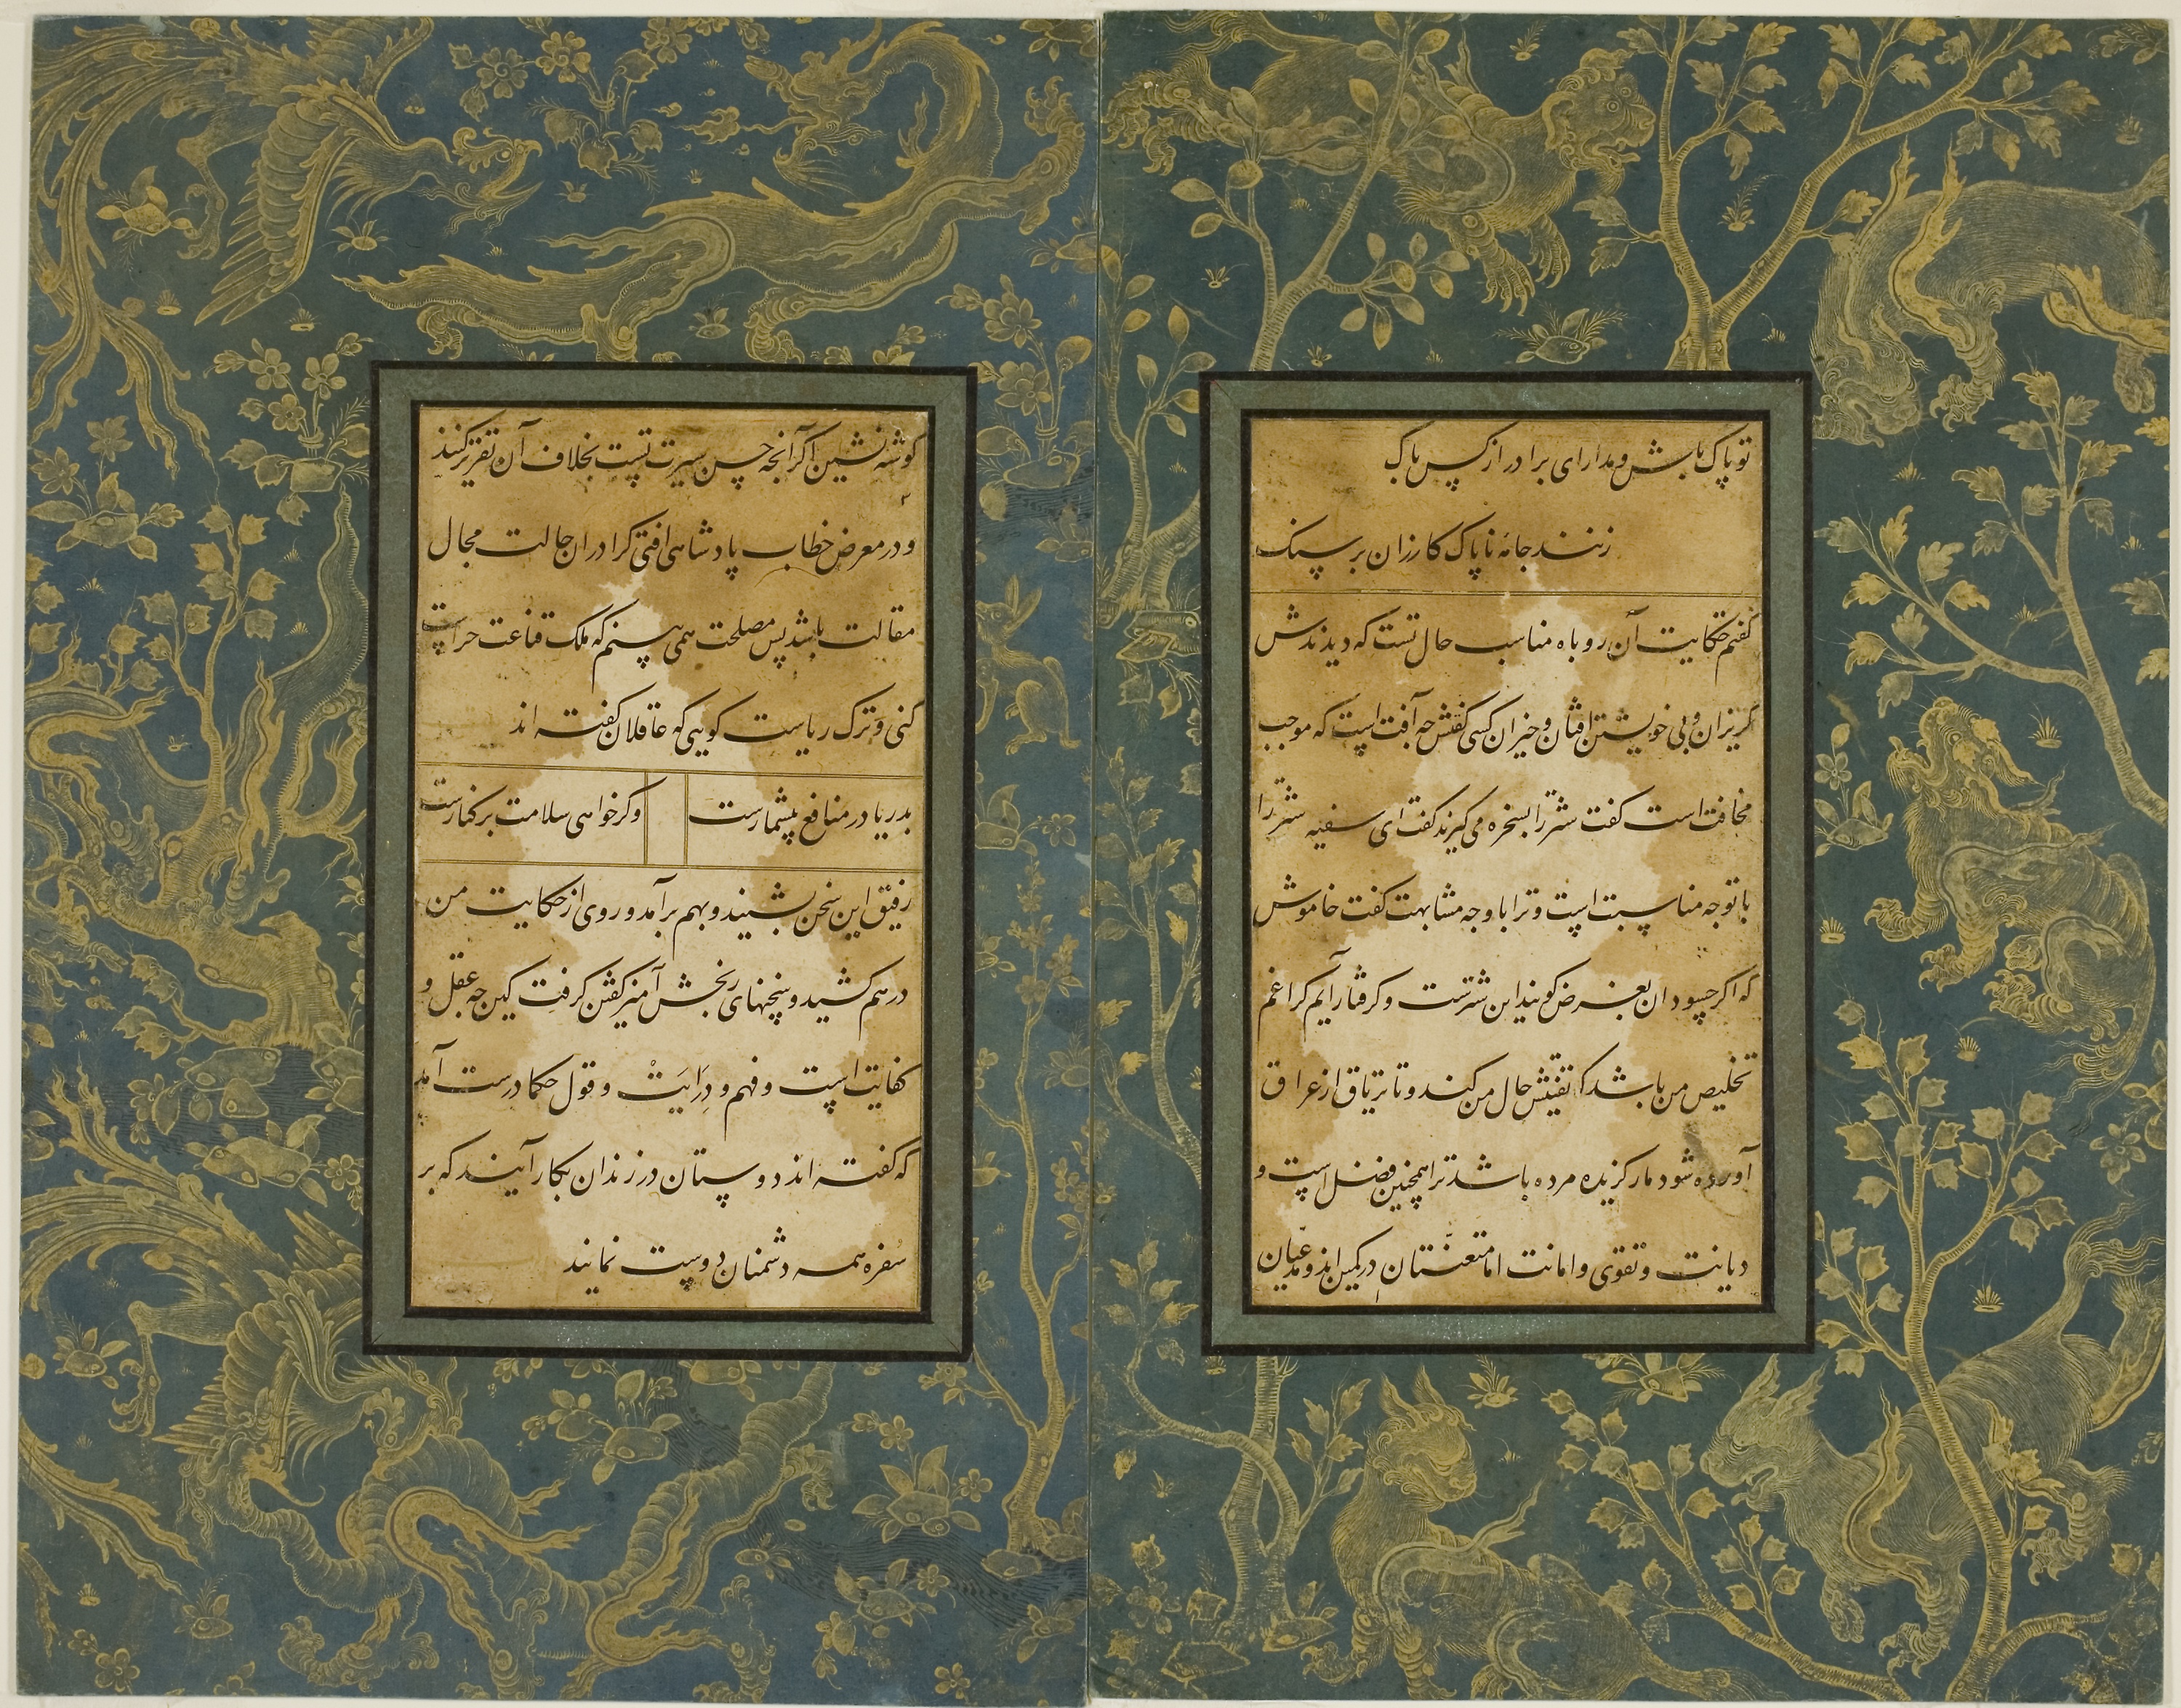
text, calligraphy, picture frame, paper, art